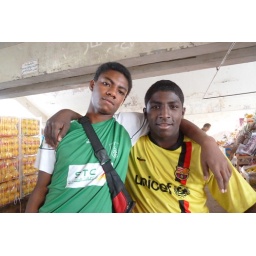
The cool barrow boys of Itaiygah market in Riyadh